Layerthorpe

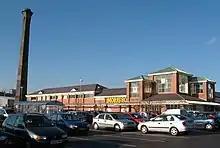
Morrisons Supermarket

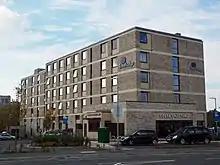
Travelodge Layerthorpe

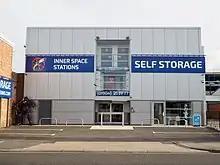
Storage Facility

All the railway lines in the Layerthorpe area had been closed by 1989, and the route of the DVLR and part of the Branch Line is now a footpath and cycle-path. The Branch Line's sidings and the Corporation's premises have been replaced by a variety of industrial and retail units (and increasingly, residential). No trace of the railway station remains, and Hallfield Road, a through-route to the A1079 since 2007, contains much recent housing. New buildings are also beginning to appear on the gasworks site.